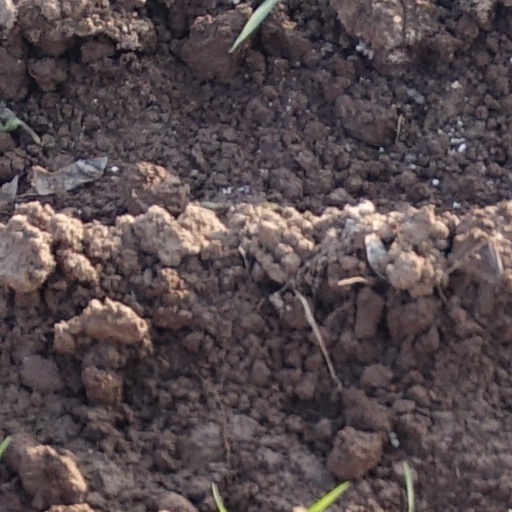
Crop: wheat